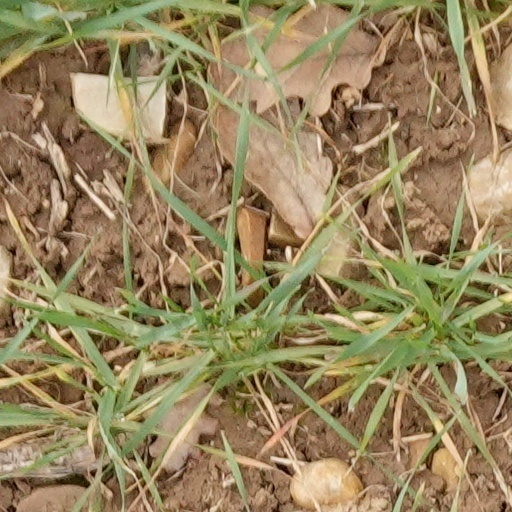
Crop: wheat